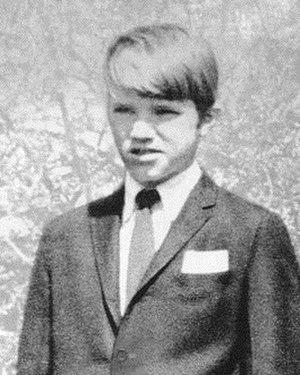
David Anthony Kennedy est le fils de Robert F. Kennedy et d'Ethel Skakel. Profondément marqué par l'assassinat de son père, en 1968, il plonge dans la drogue et succombe à une overdose.